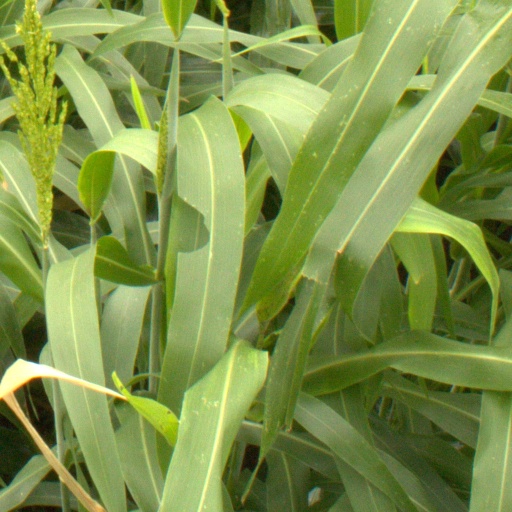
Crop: sorghum